Oviraptoridae

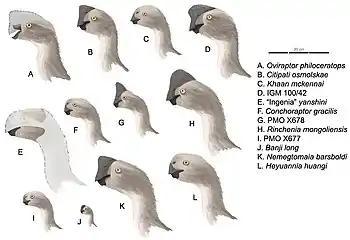
Oviraptorid profiles

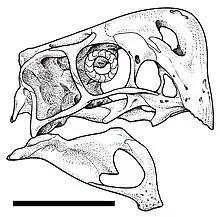
Skull of "Nemegtomaia", featuring deep lower jaws and a large palatal region

The diet of oviraptorids is not fully understood. Though some appear to have been at least partially carnivorous, they were probably primarily herbivorous or omnivorous.